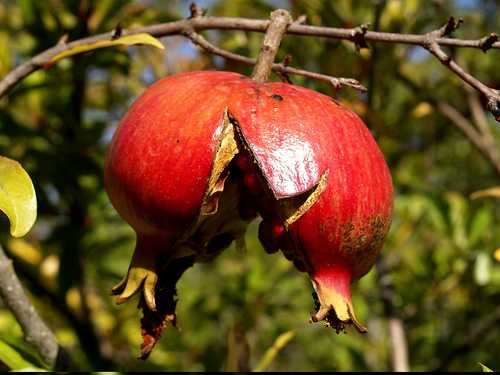
Label: Pomegranate